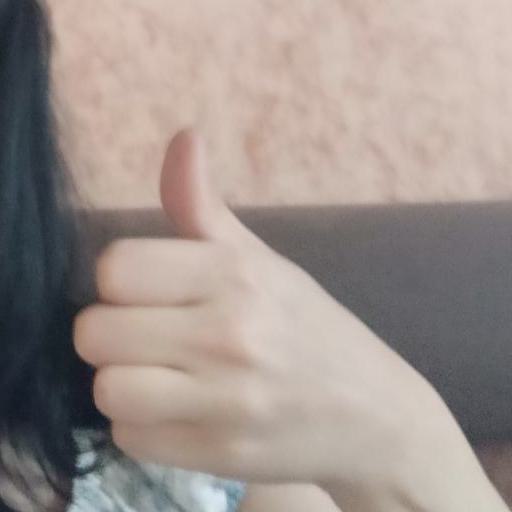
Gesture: like